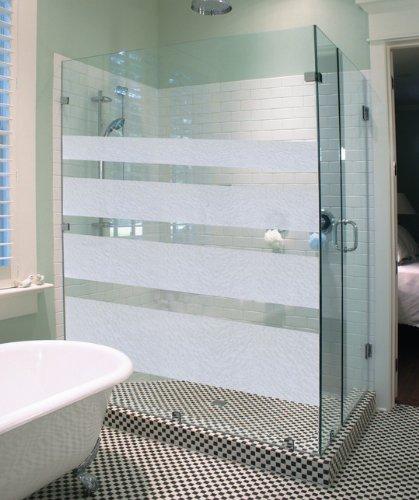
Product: d-c-fix 3460012 Snow DC Fix 346-0012 Decorative Self-Adhesive Window Film, 17.71" x 78" Roll, 17" x 78"
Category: Home & Kitchen | Home Décor | Window Treatments | Window Stickers & Films | Window Films
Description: Great Condition.
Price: $7.18